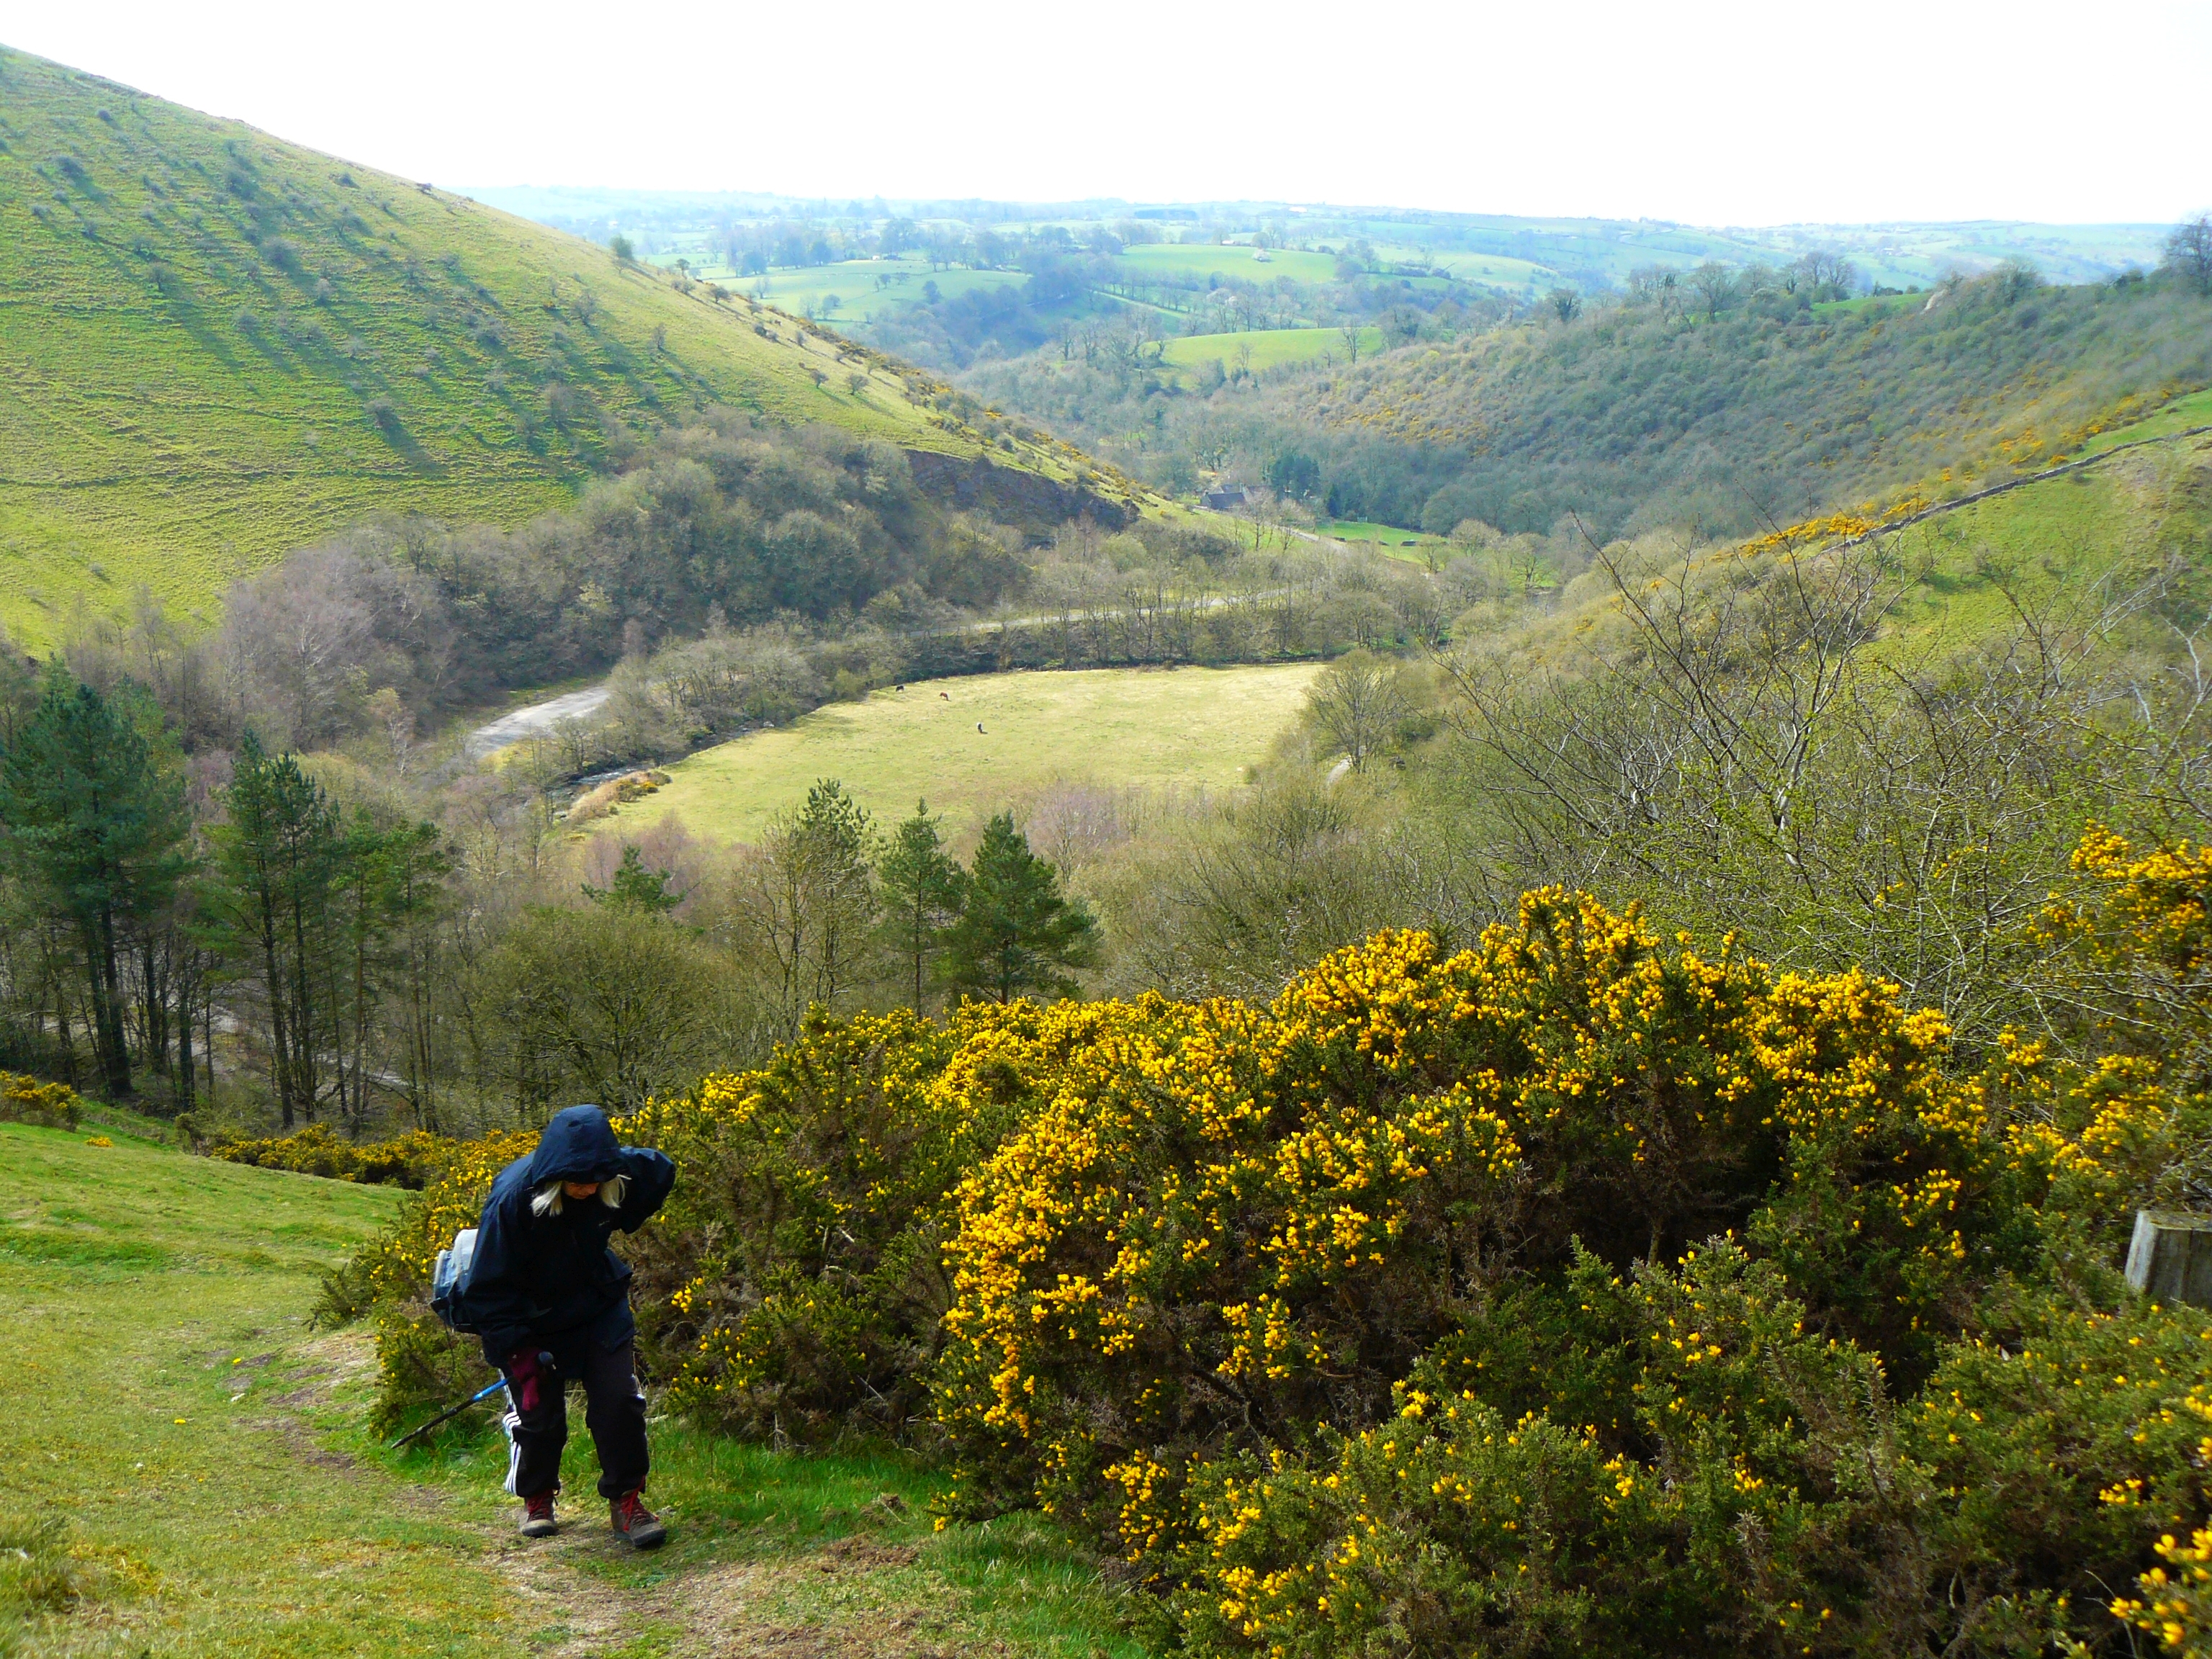
nature, natural landscape, mountainous landforms, vegetation, hill, grassland, wilderness, hill station, mountain, highland, fell, meadow, plant community, grass, wildflower, plant, tree, landscape, valley, spring, chaparral, rural area, trail, flower, pasture, shrubland, forest, adventure, road, prairie, walking